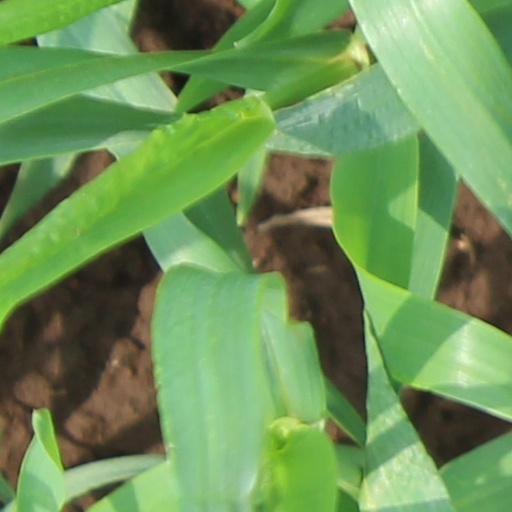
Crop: wheat